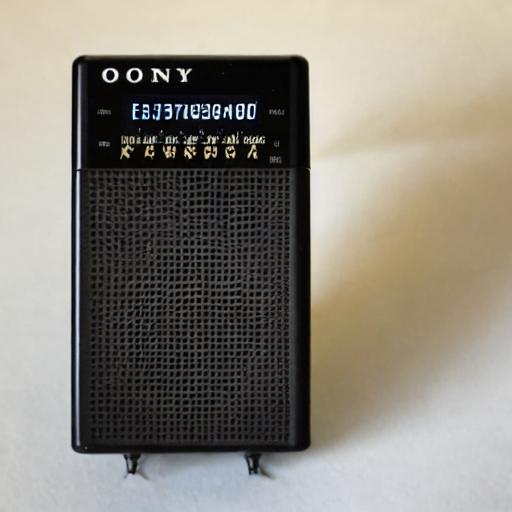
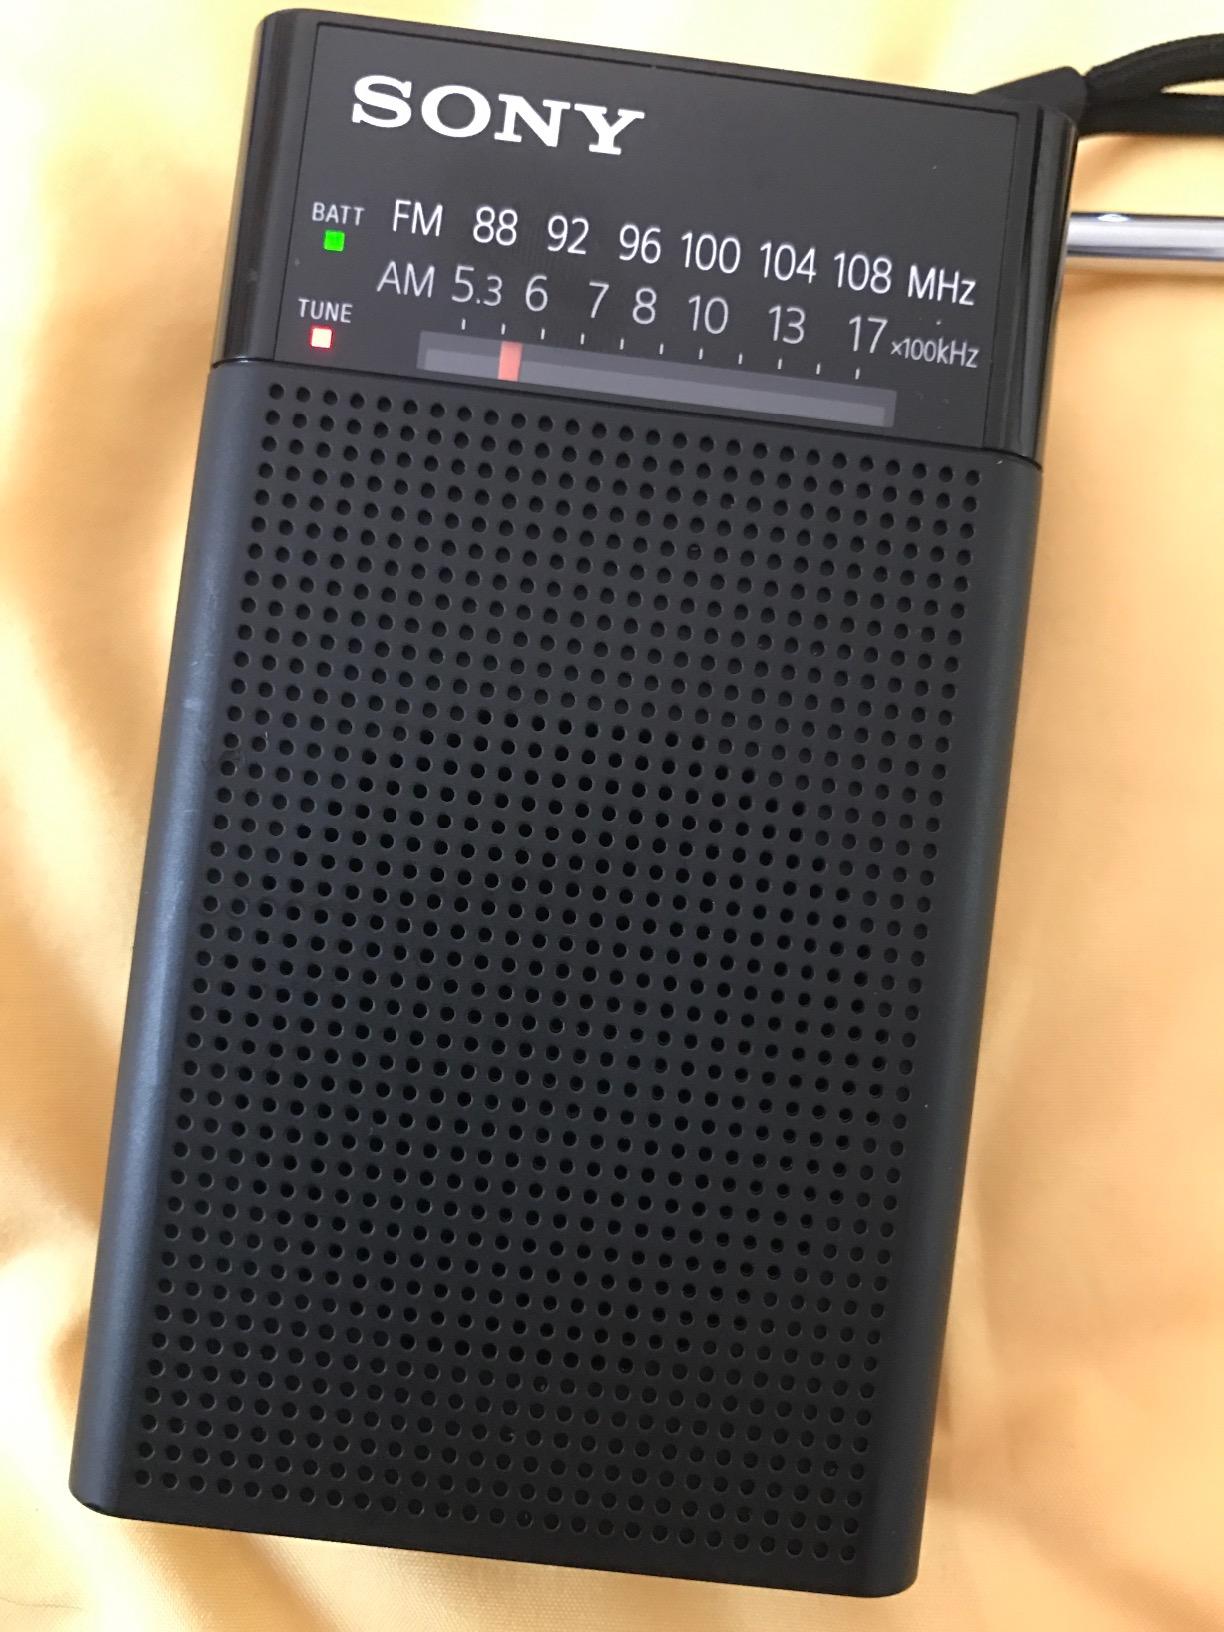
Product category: radio
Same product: no